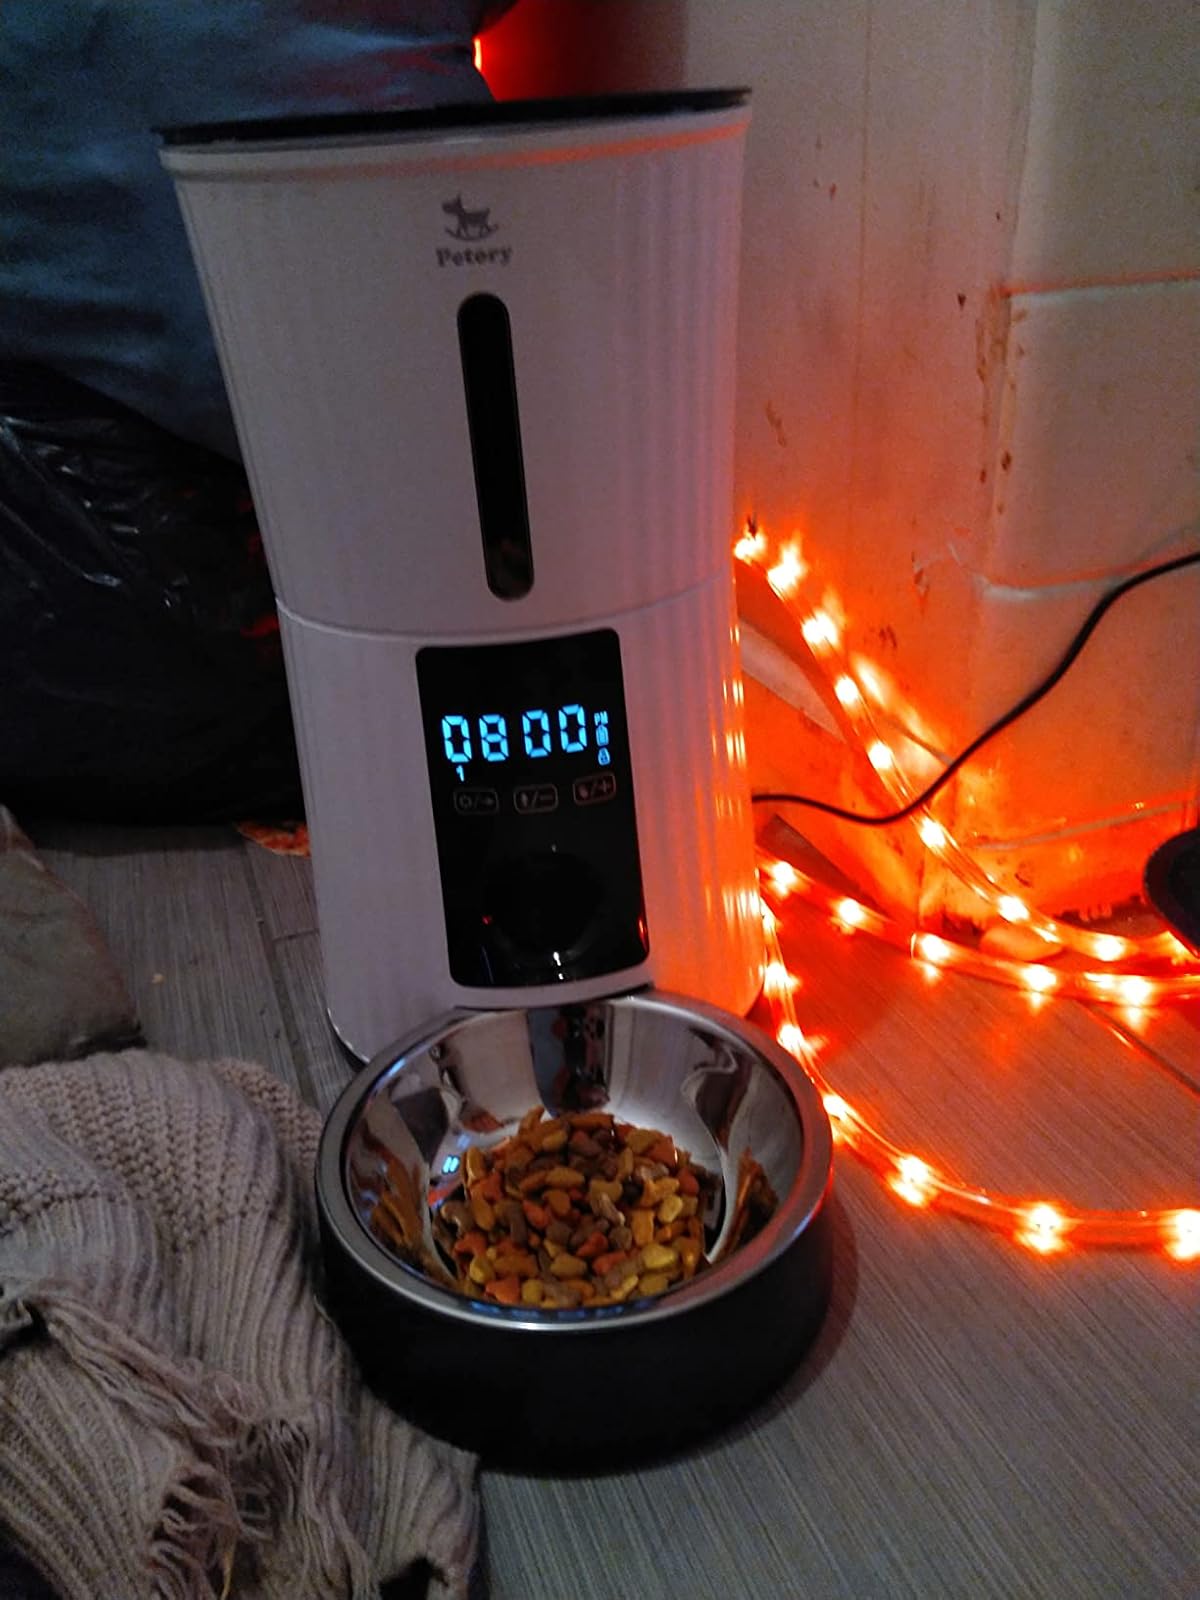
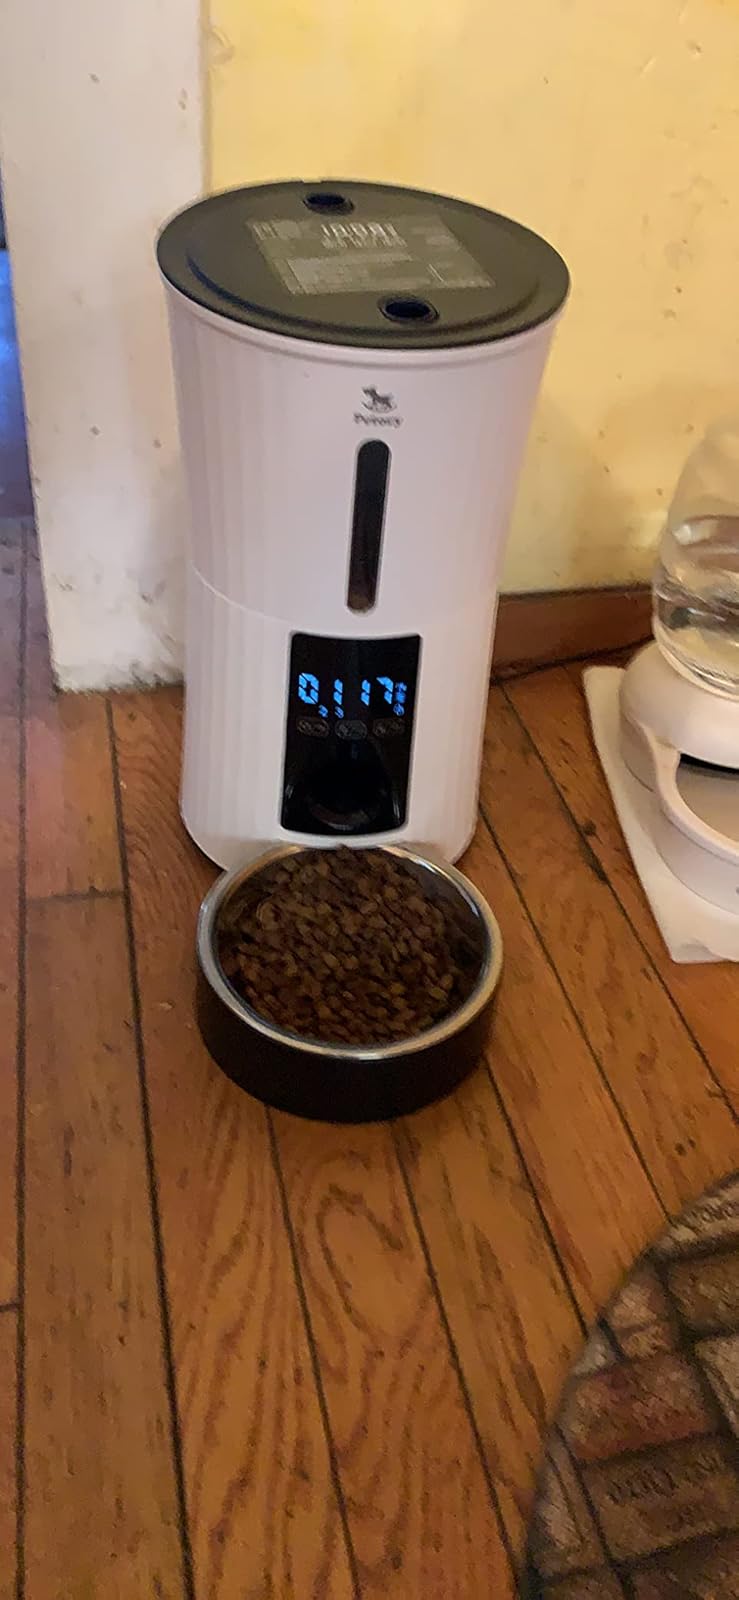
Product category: items_feeder
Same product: yes